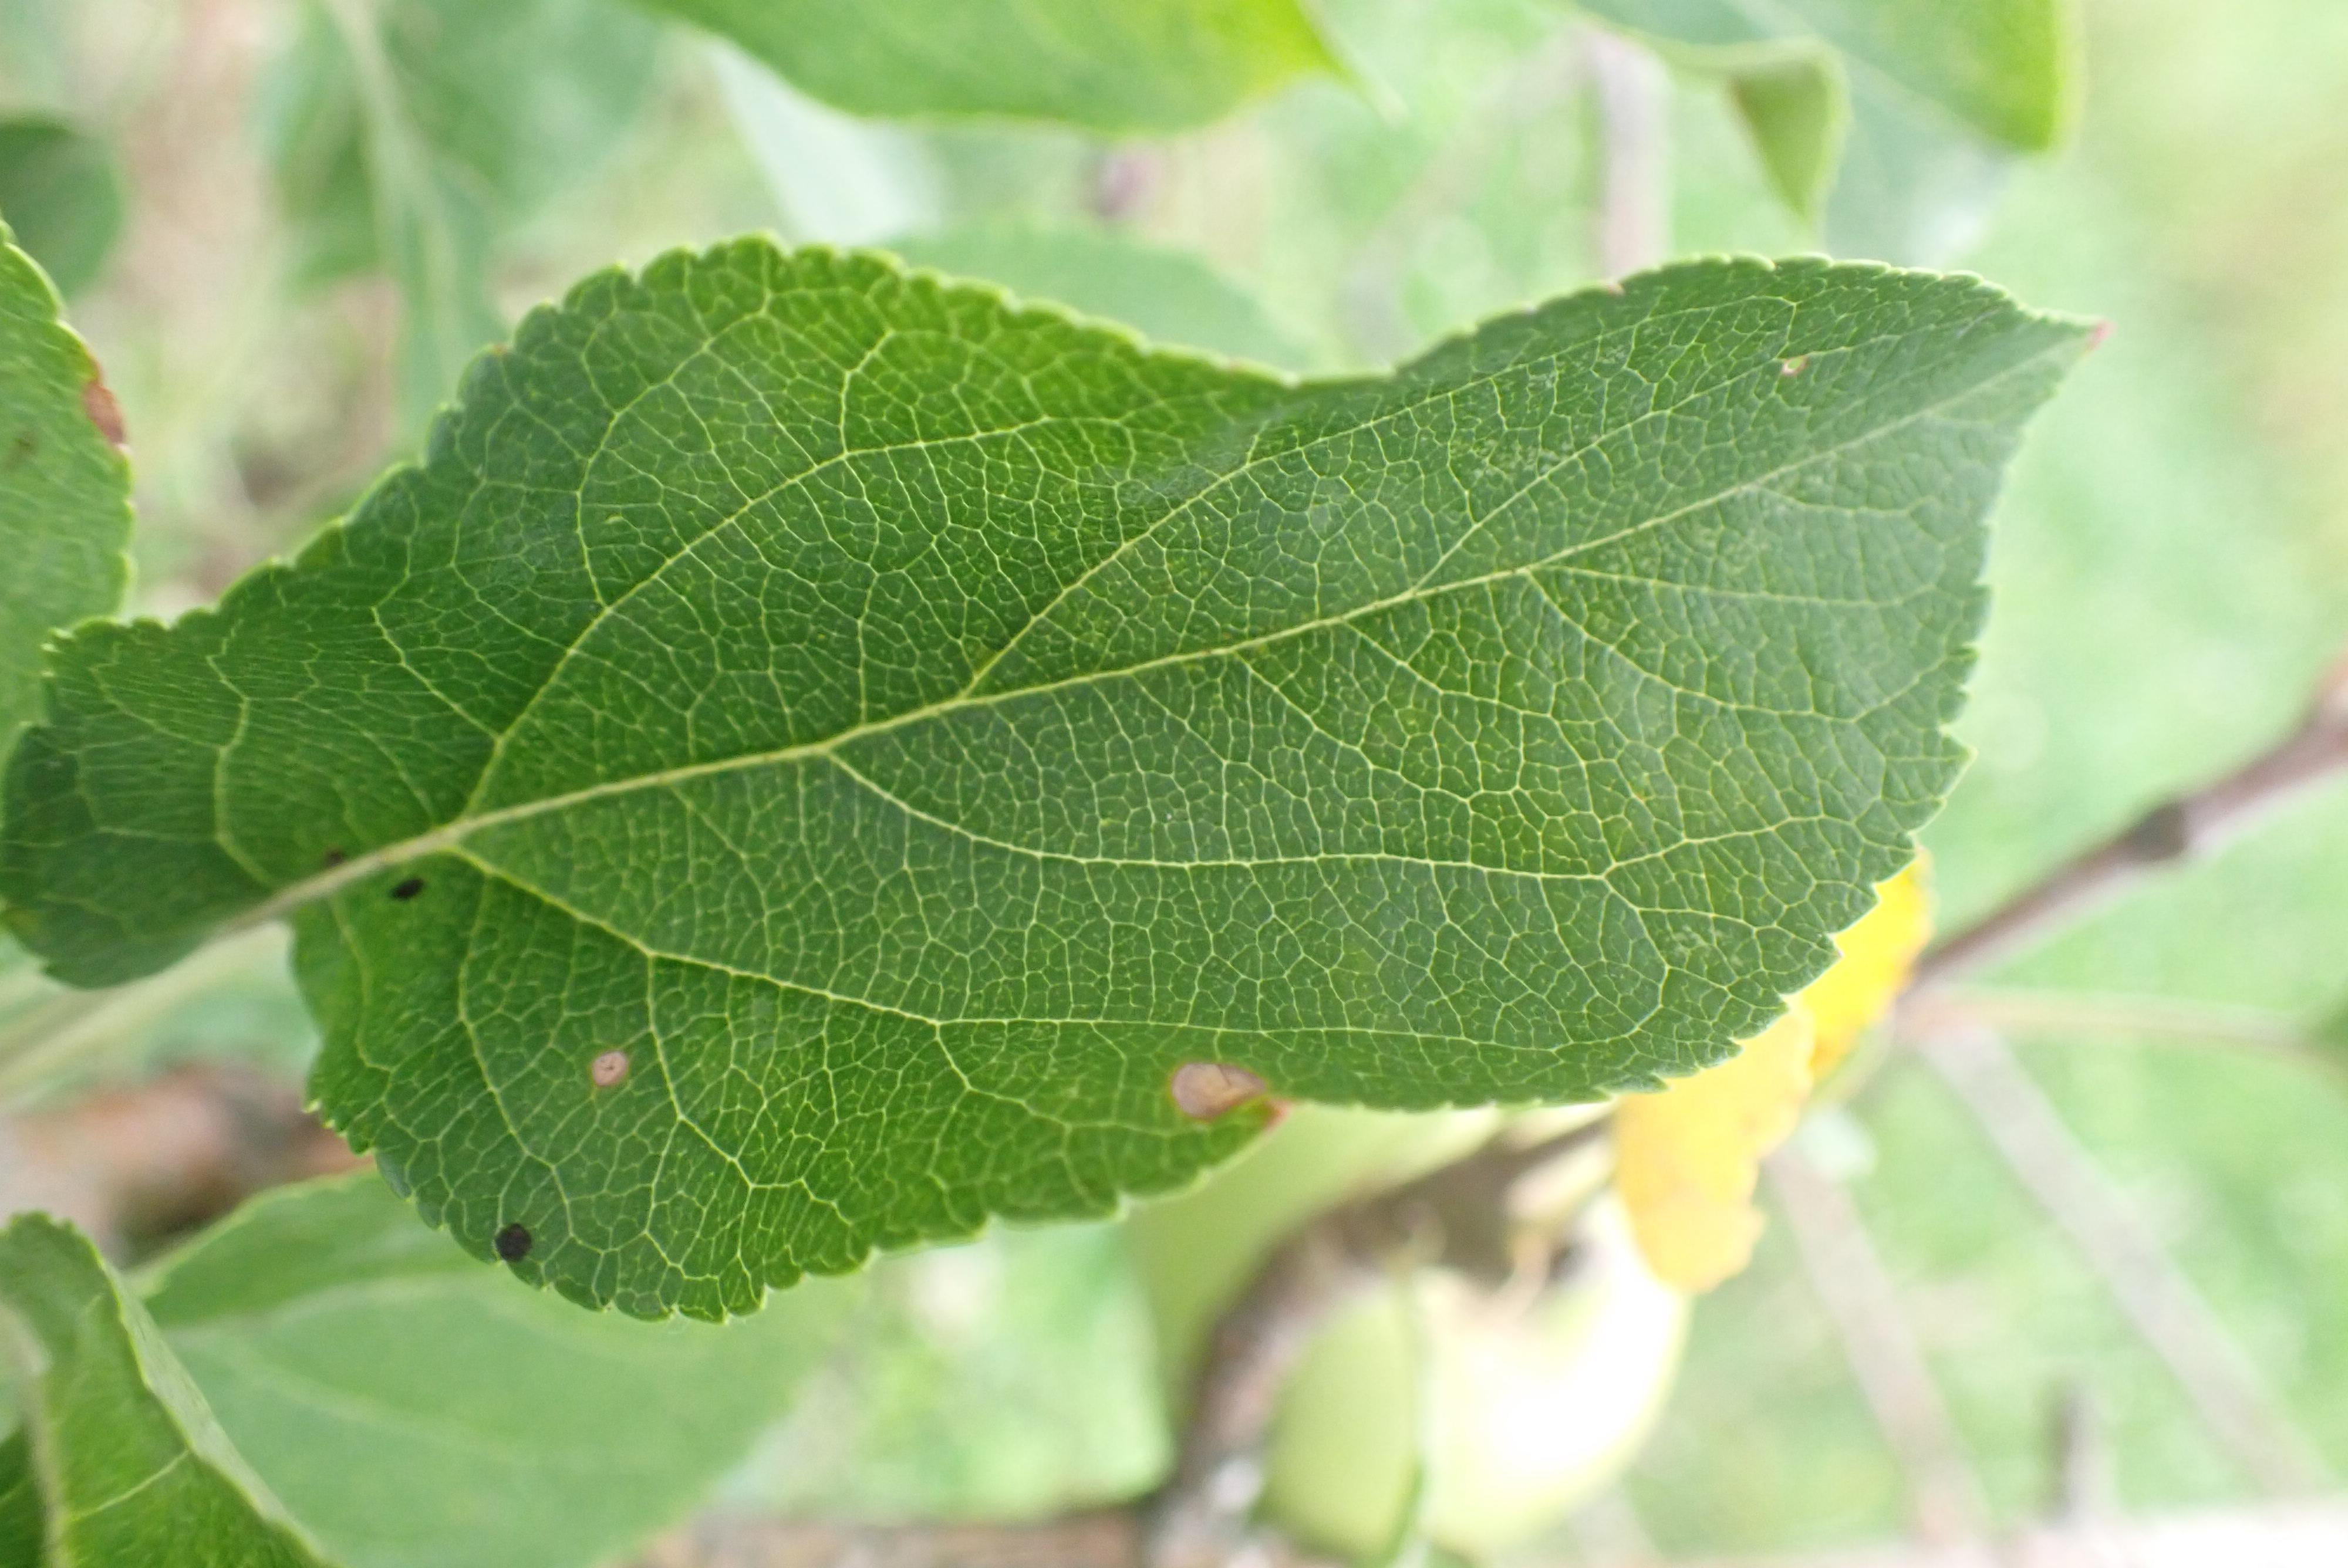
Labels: frog_eye_leaf_spot